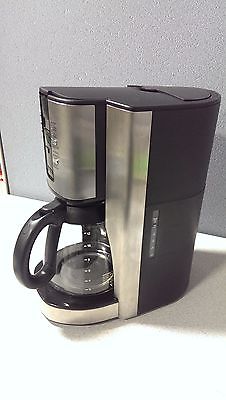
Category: coffee maker